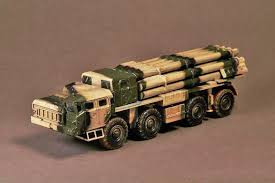
Label: Self Propelled Artillery